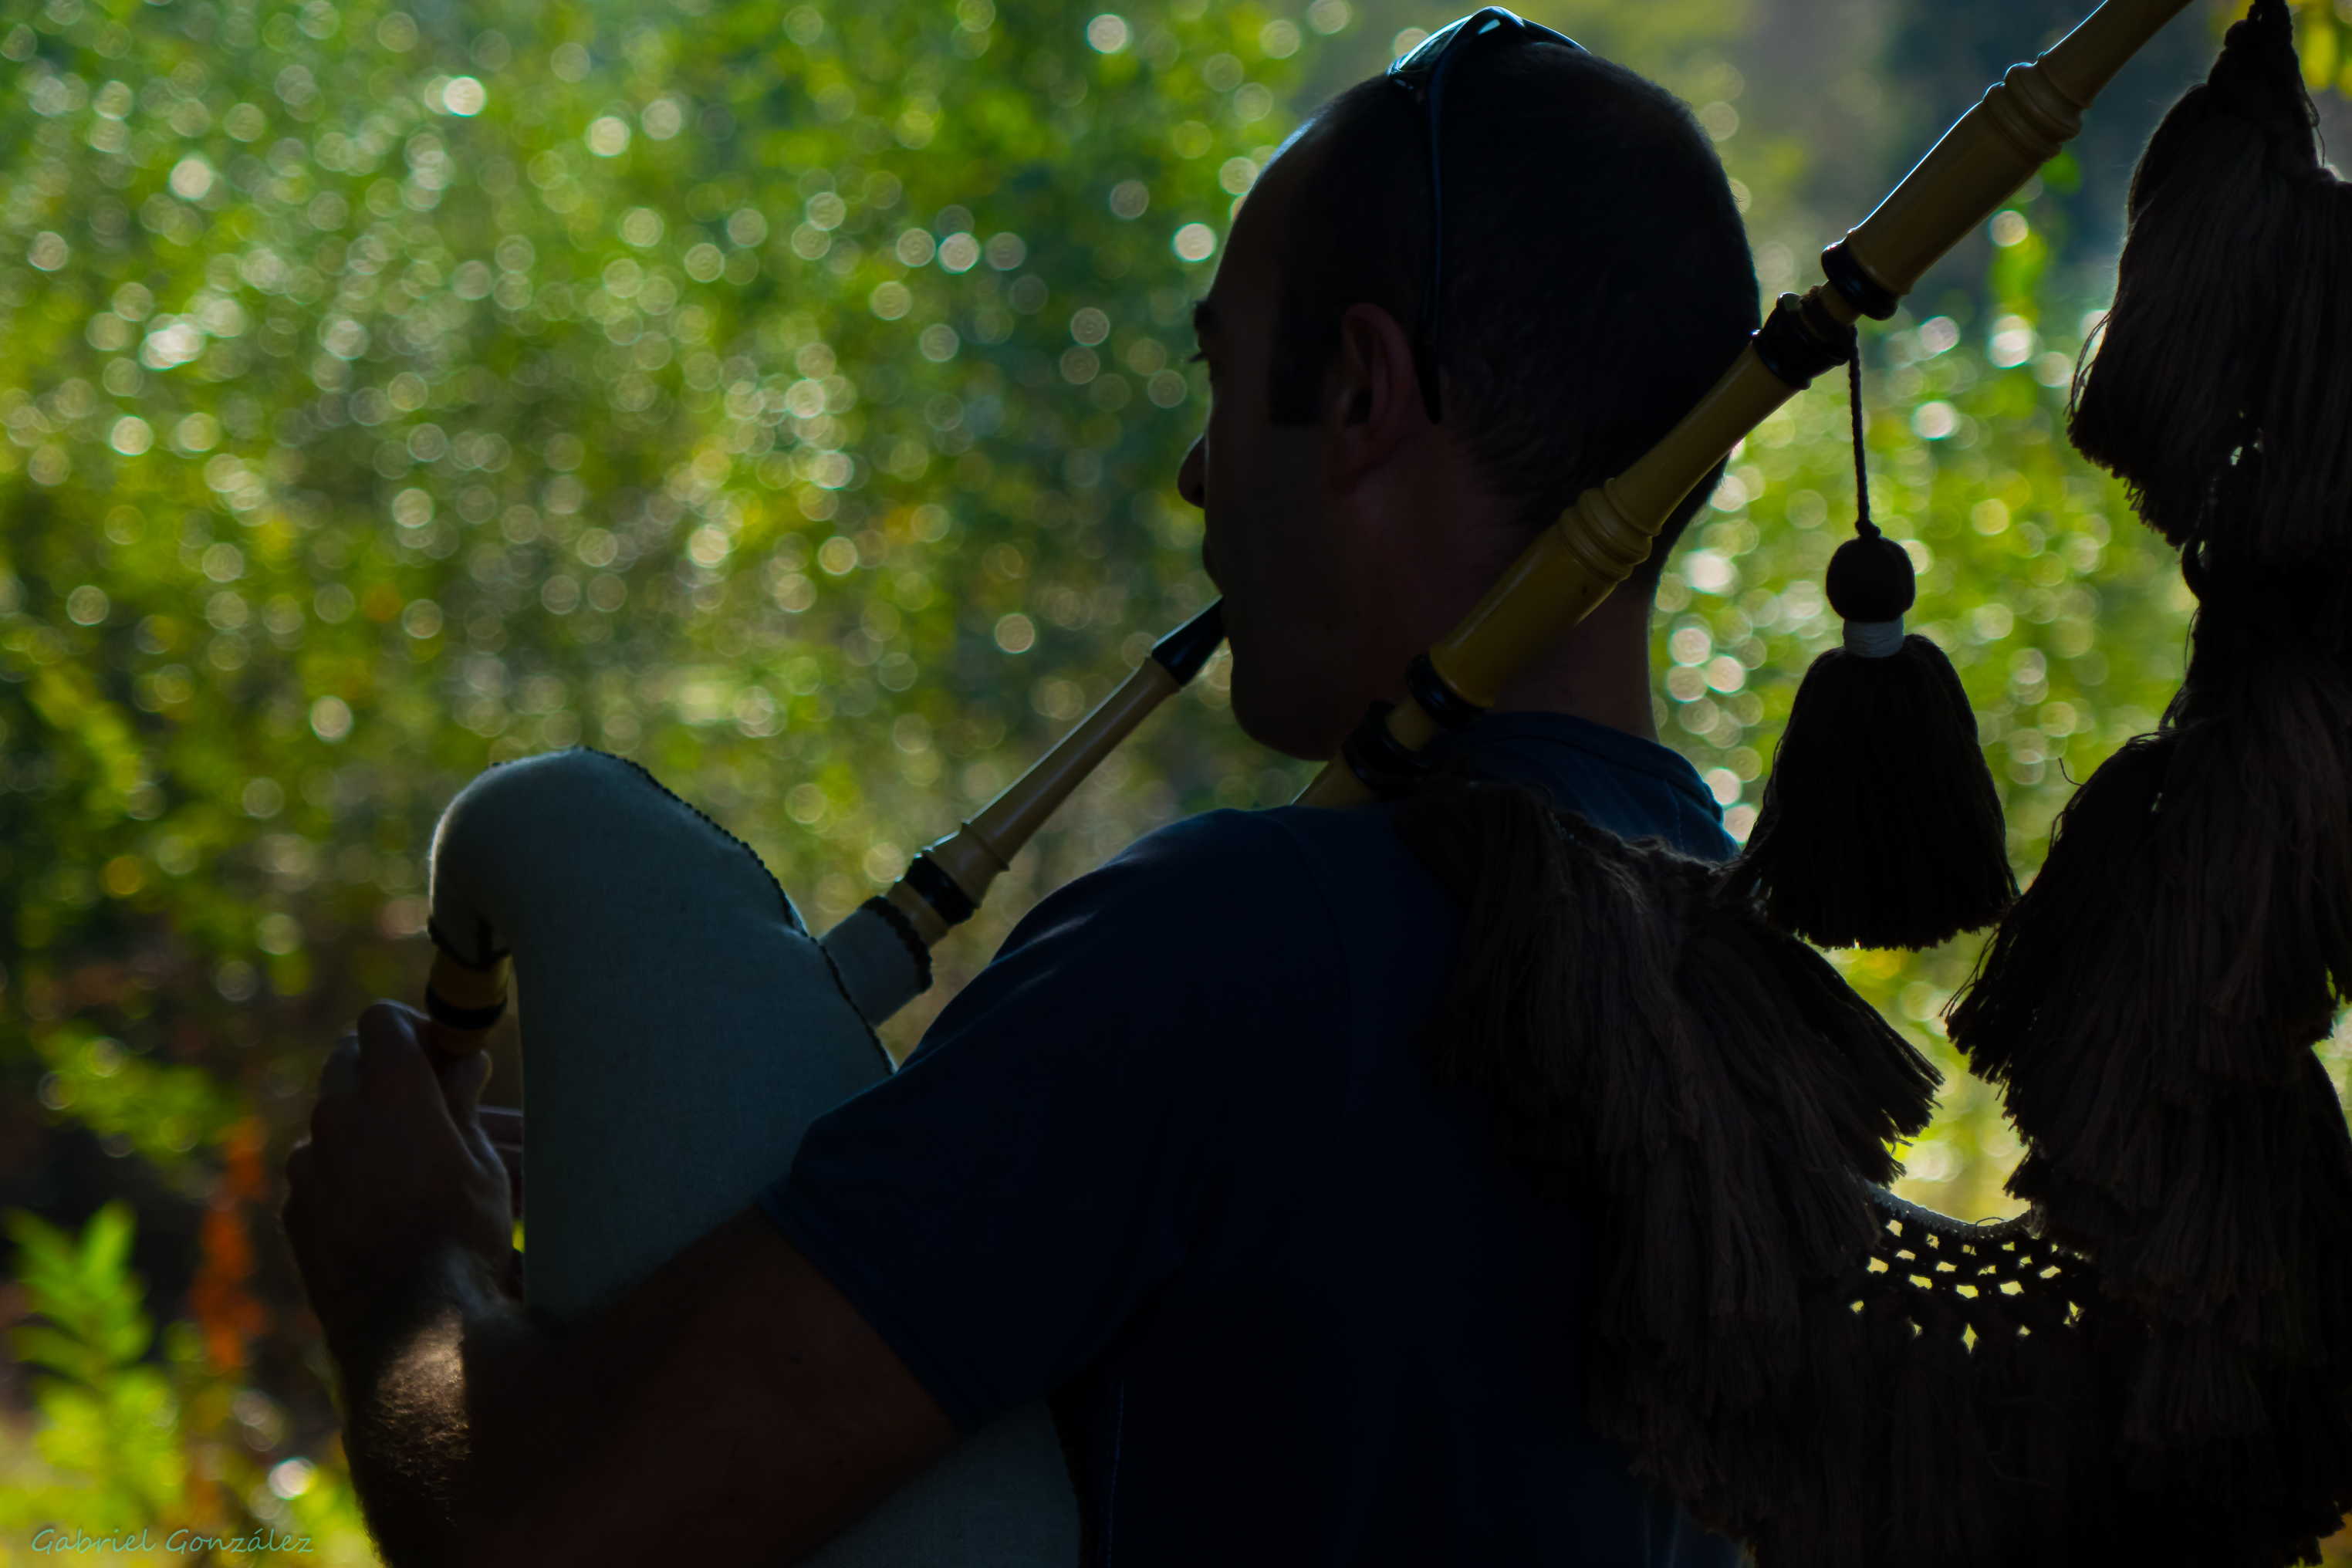
tree, nature, forest, grass, people, plant, street, sunlight, leaf, flower, portrait, spring, green, autumn, season, calle, gente, galicia, retrato, espana, marin, ggl1, gaby1, xovesphoto, varios, some, sonyrx10, rx10, gphoto, xelodegalicia, mar ngaliciaespa a, gabrielcoru a